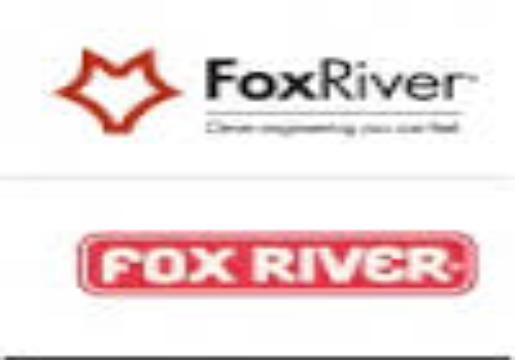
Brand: fox river mills
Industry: Clothes